Krista Kim

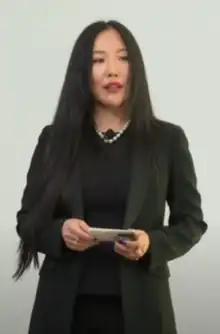
Speaking at the World Economic Forum's Annual Meeting of the New Champions 2023

Krista Kim is a Canadian-Korean contemporary artist and "Vogue Singapore" metaverse editor known for incorporation of light, digital technology, and sound into her artistic creations. Her portfolio includes touring installations, displays, and the sale of non-fungible tokens (NFTs), some of which were developed in collaboration with major corporations.